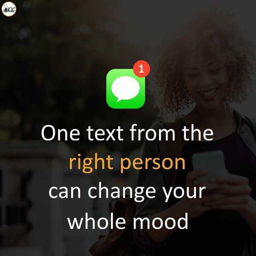
no 1 one text from the right person can change your whole mood